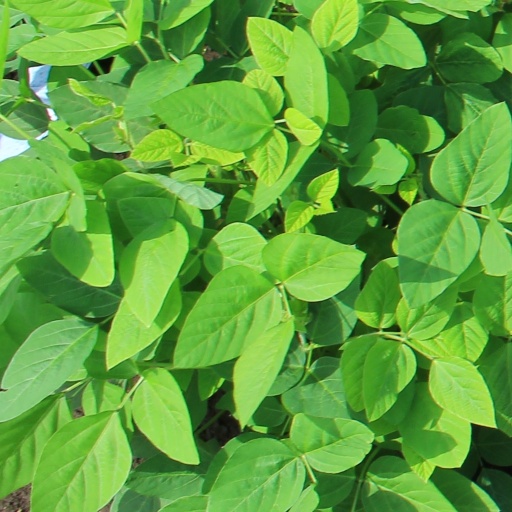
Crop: soybean